Leather Goddesses of Phobos

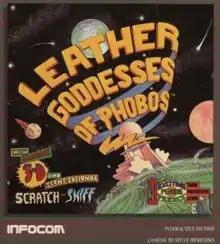

Leather Goddesses of Phobos is an interactive fiction video game written by Steve Meretzky and published by Infocom in 1986. It was released for the Amiga, Amstrad CPC, Amstrad PCW, Apple II, Mac, Atari 8-bit computers, Atari ST, Commodore 64, TI-99/4A, and MS-DOS. The game was Infocom's first "sex farce", including selectable gender and "naughtiness"—the latter ranging from "tame" to "lewd". It was one of five top-selling Infocom titles to be re-released in Solid Gold versions. It was Infocom's twenty-first game.